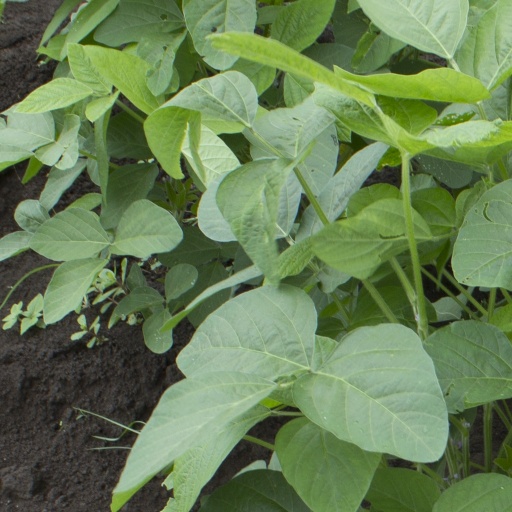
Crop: soybean